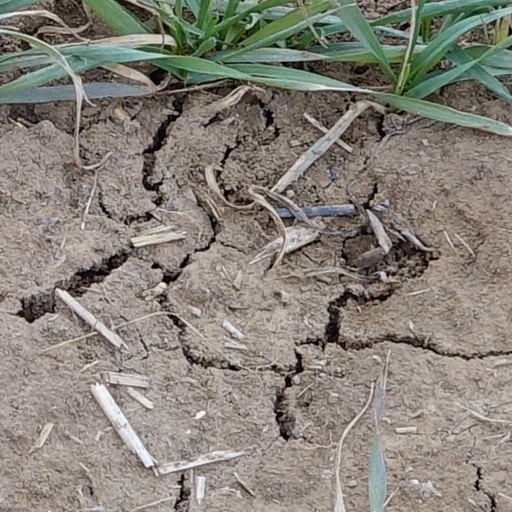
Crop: wheat